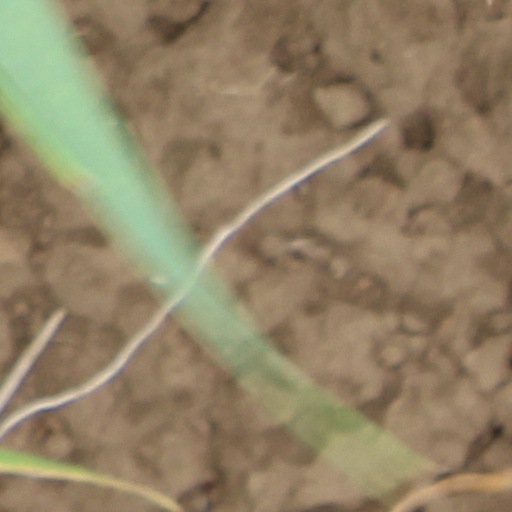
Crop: wheat